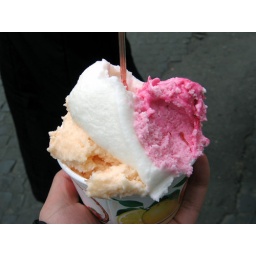
Gelato in Rome! Melone, Limone, and...an unknown pink flavor hat was chalk full of berries.